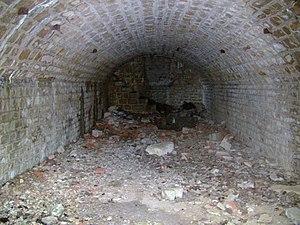
La chambre d'une traverse-abris de la batterie annexe du front sud-ouest du fort de Planoise, à Besançon (Doubs, France).
Le fort de Planoise, appelé brièvement le fort Moncey, est un ensemble de fortifications militaires bisontines de type Séré de Rivières dont l'ouvrage le plus important est le fort principal situé au centre d'un véritable môle, regroupant plusieurs abris, des chemins de traverses ainsi que quatre grandes batteries annexes utilisées pour le stockage de poudre, le casernement et l'usage de mortiers. L'ensemble fortifié fut bâti à Besançon, en France, entre 1877 et 1892 dans le but de protéger le pont d'Avanne-Aveney interdisant les routes de Dijon et de Lyon, plusieurs voies ferrées capitales ainsi que pour soutenir de nombreuses batteries de la ville.